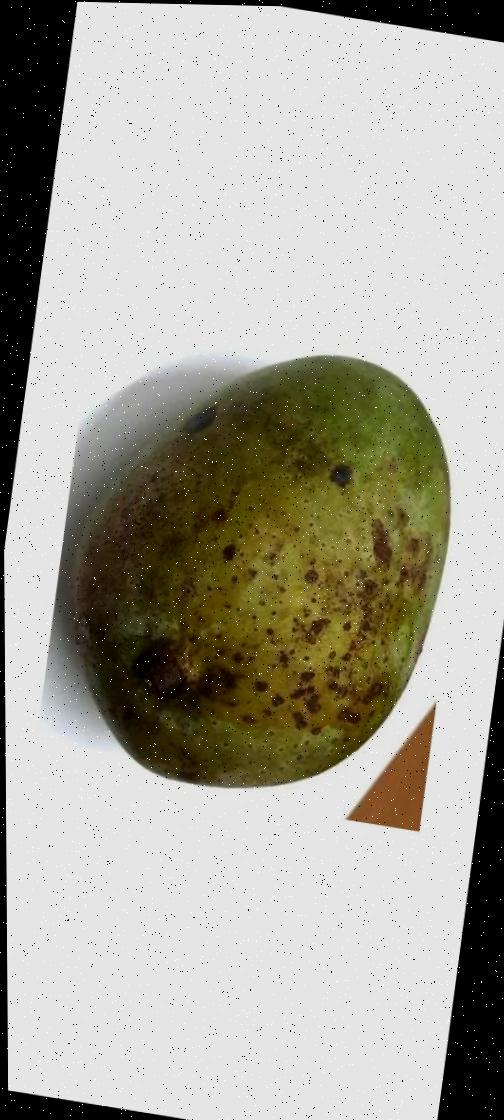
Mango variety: Fazli Classic